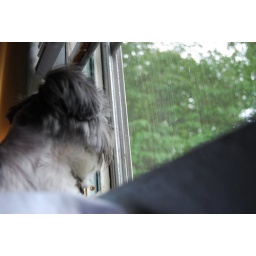
That doggy in the window